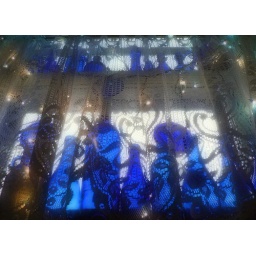
Another window in my kitchen